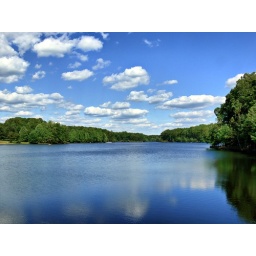
Seneca Creek St. Park, MD. The water in the lake looks bright blue here, while in fact it was greyish-green.